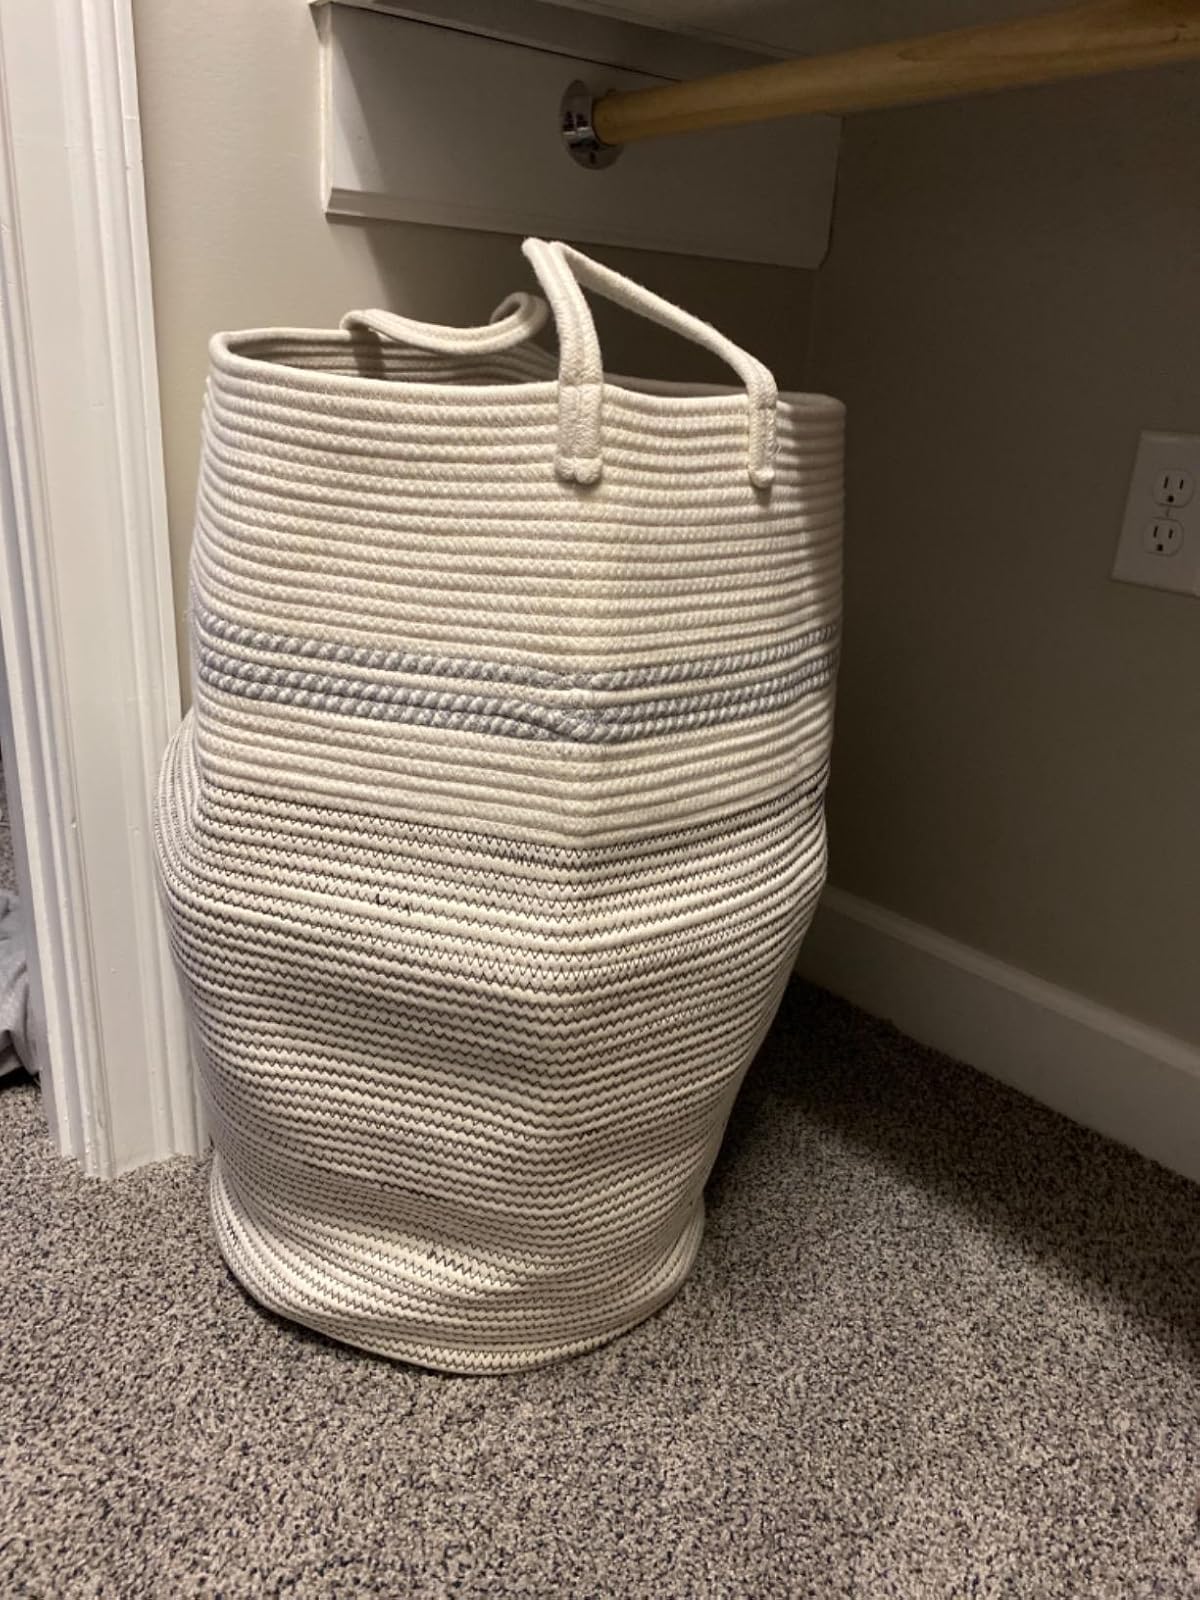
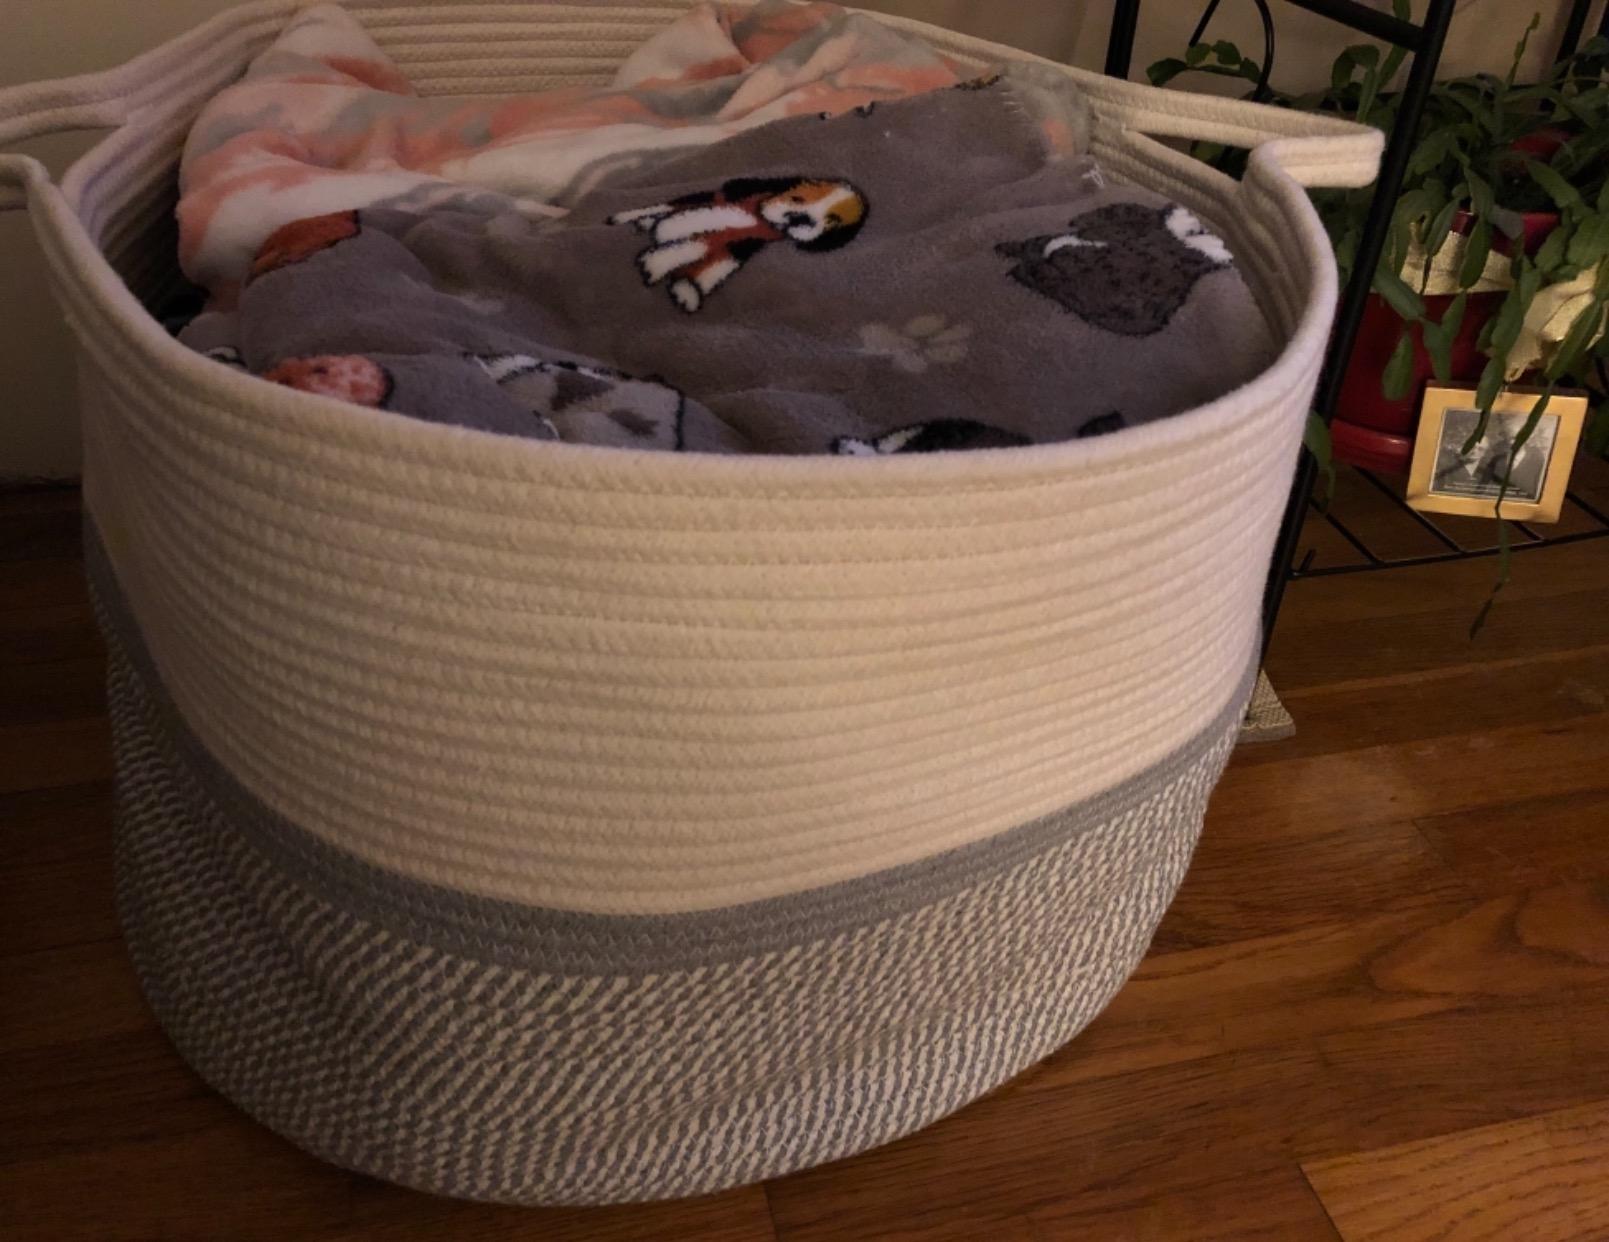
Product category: items_hamper
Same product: no